Economy of Cebu

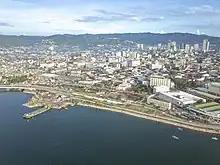
Cebu City, the financial centre of Cebu

The economy of the Province of Cebu is the 2nd largest in the Philippines according to the Philippine Statistics Authority. In 2021, the Cebuano's combined economy peaked at P869.9 billion, making it the 2nd largest in the nation next to Laguna P922.3.